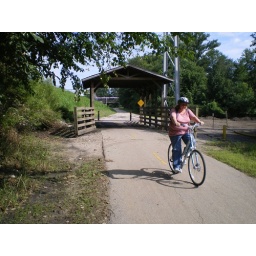
Cute girl going over bridge on the Confluence Tr